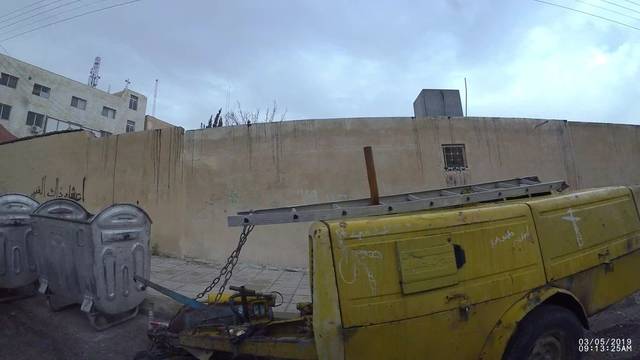
Region: Jordan
Coordinates: 31.969, 35.93